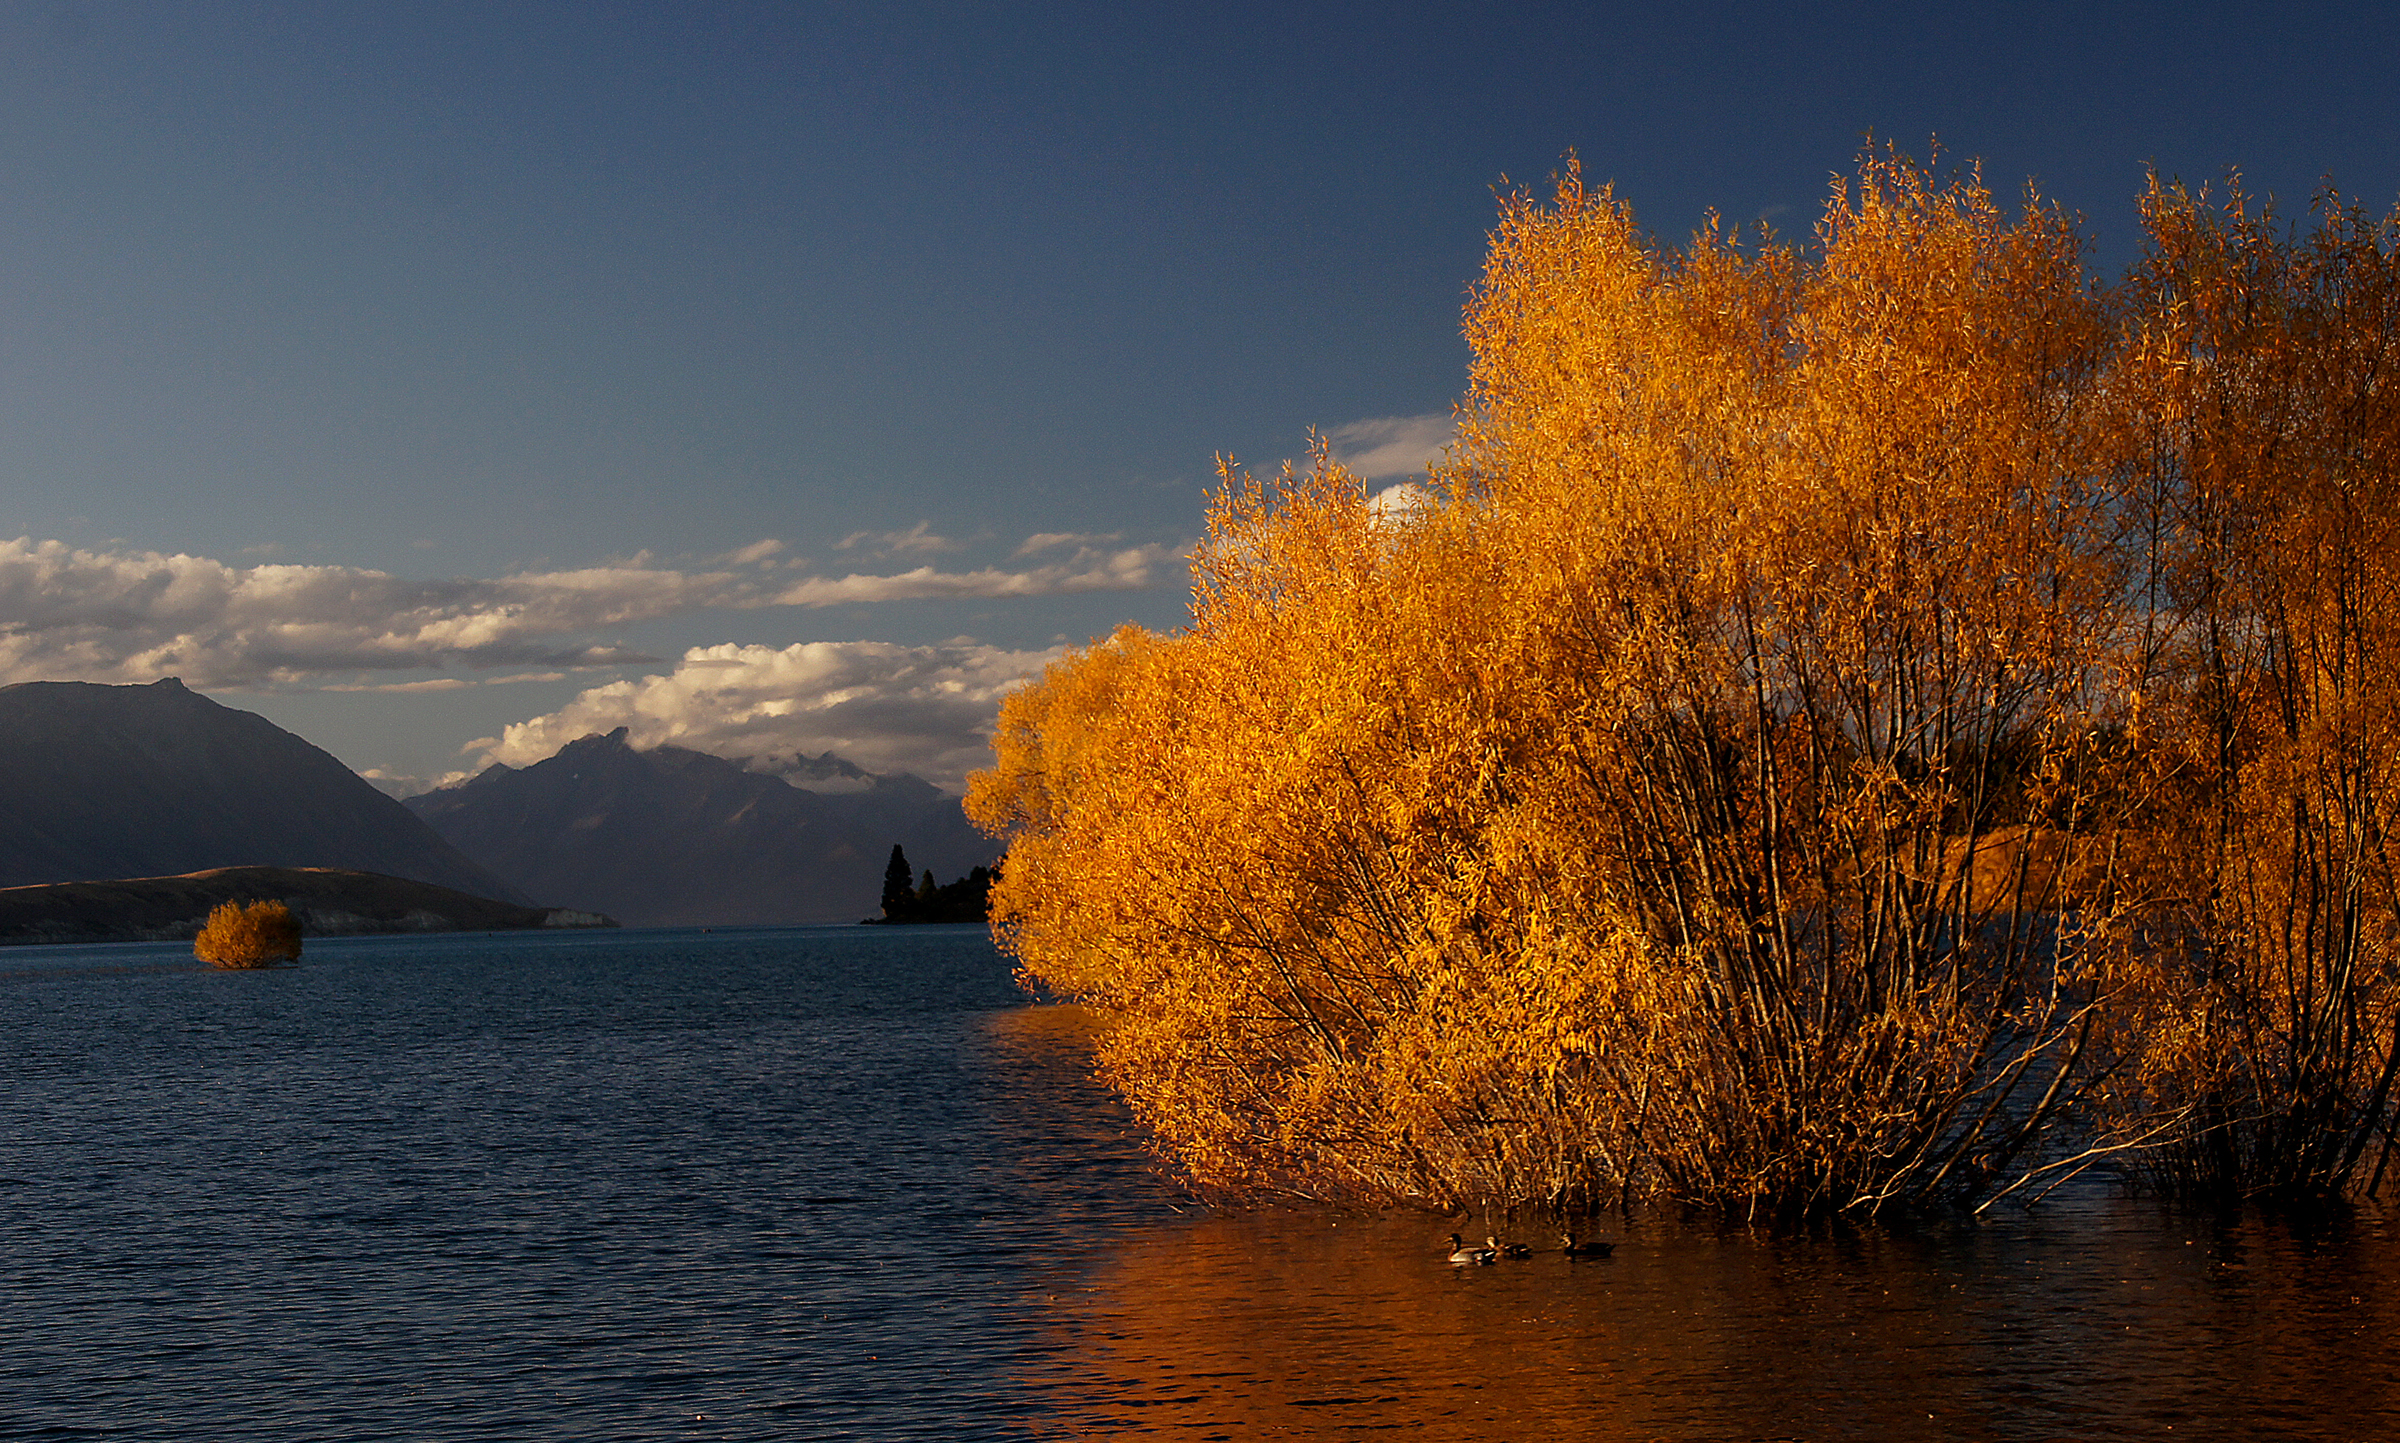
landscape, sea, tree, nature, mountain, cloud, sunrise, sunset, sunlight, morning, leaf, lake, dawn, river, dusk, evening, reflection, autumn, season, newzealand, laketekapo, fourseasons, willowtrees, loch, atmospheric phenomenon